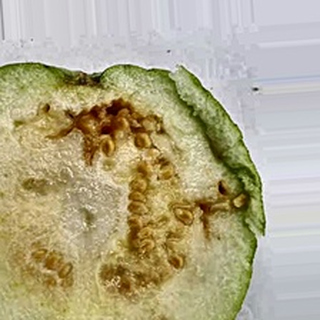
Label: guava_fruit_fly